List of mammals of New York

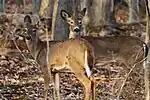
Two white-tailed deer in Broome County

Cetaceans are the mammals most fully adapted to aquatic life with a spindle-shaped nearly hairless body, protected by a thick layer of blubber, and forelimbs and tail modified to provide propulsion underwater.